Maximilian Günther

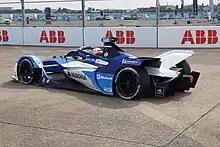
Günther at the 2021 Berlin ePrix

Günther was retained by BMW i Andretti Motorsport for the 2020–21 season, partnering Jake Dennis. He endured a double retirement during the Diriyah ePrix, but earned his first points of the year with ninth and fifth place the next round in Rome ePrix. Günther secured his first front row start for the first race at the Rome ePrix, but took himself out of the race after sliding and beaching himself into the gravel. A strong race in Monaco meant he collected another fifth place finish. Günther took his sole win of the season the New York City ePrix, taking advantage of a late-race collision between Jean-Éric Vergne and Nick Cassidy. He would finish in tenth place the following day during the second race. Two more points finishes, came with sixth place in London and eighth at the Berlin ePrix. In a tight championship, Günther finished 16th in the championship with 66 points, albeit only 33 off the champion.